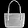
Label: Bag